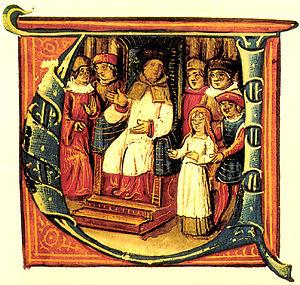
Jeanne d'Arc présentée à Pierre Cauchon et aux autres juges rouennais. Lettrine U ornée, Processus in causa fidei contra quamdam mulierem Joannam, vulgariter dictam, la Pucelle, XVe siècle, Paris, Bibliothèque nationale de France, département des manuscrits, ms. Latin 5969, folio 1.